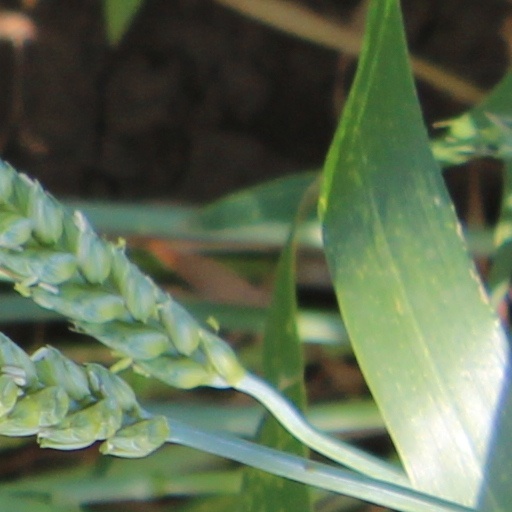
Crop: wheat